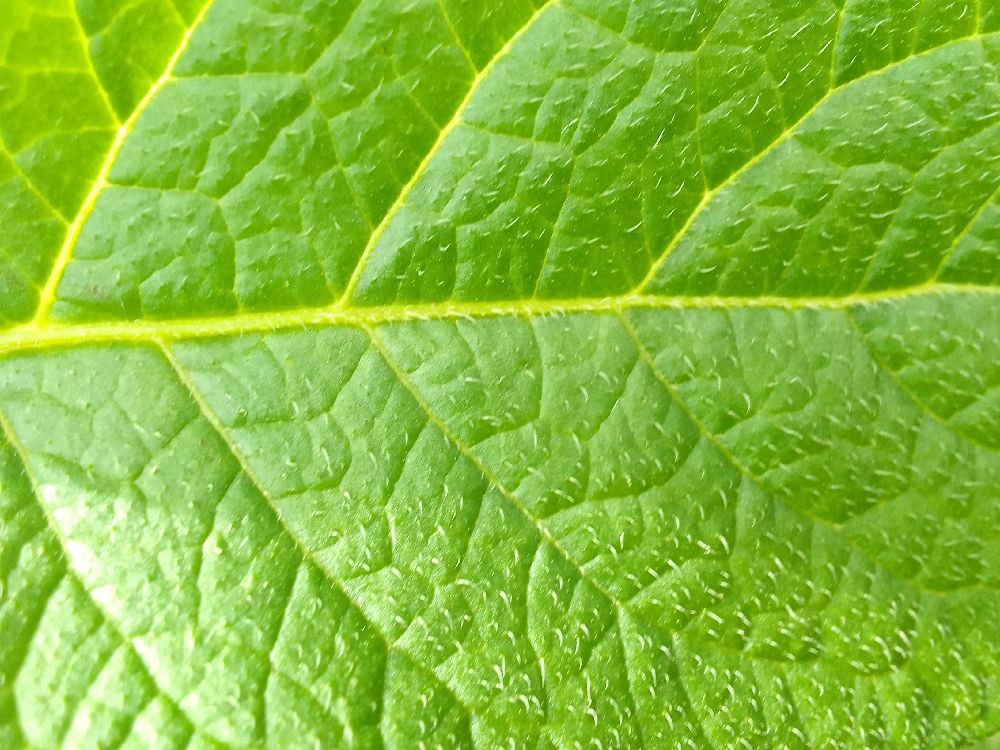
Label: Healthy